History of masturbation

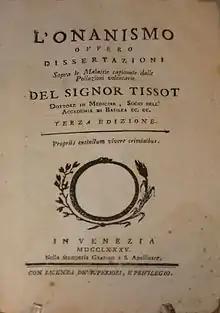
1785 Italian edition of Samuel Auguste André David Tissot's book: "Treatise on the Diseases Produced by Onanism".

One of the many horrified by the descriptions of malady in "Onania" was the notable Swiss physician Samuel-Auguste Tissot. In 1760, he published L'Onanisme, his own comprehensive medical treatise on the purported ill-effects of masturbation. Citing case studies of young male masturbators amongst his patients in Lausanne, Switzerland as basis for his reasoning, Tissot argued that semen was an "essential oil" and "stimulus", the loss of which in great amounts would cause "a perceptible reduction of strength, of memory and even of reason; blurred vision, all the nervous disorders, all types of gout and rheumatism, weakening of the organs of generation, blood in the urine, disturbance of the appetite, headaches and a great number of other disorders."